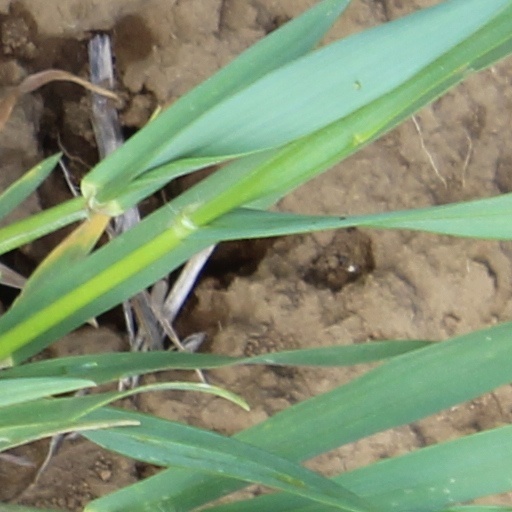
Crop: wheat